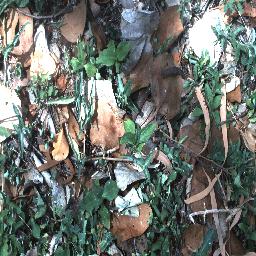
Label: negative